Metal Slug 3

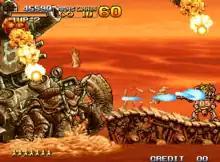
Arcade version screenshot, showing Eri riding the Slugnoid to battle Huge Hermit.

The gameplay mechanics are the same as in previous "Metal Slug" games; the player must shoot constantly at a continual stream of enemies in order to reach the end of each level. At this point, the player confronts a boss, who is usually considerably larger and tougher than regular enemies. On the way through each level, the player can find numerous weapon upgrades and "Metal Slug" tanks. The tank is known as the SV-001 ("SV" stands for Super Vehicle), which increases the player's offense and considerably adds to their defense.